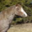
Label: horse